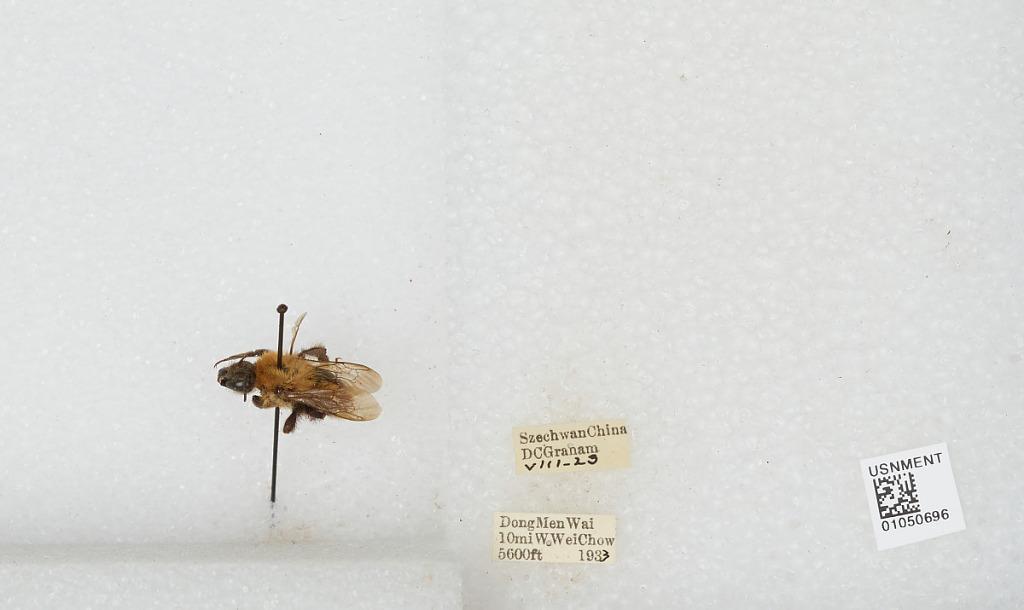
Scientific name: Bombus sp.
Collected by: D. Graham
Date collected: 1933-8-23
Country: China
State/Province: Sichuan
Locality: Dong Men Wai 10 miles West Wei Chow